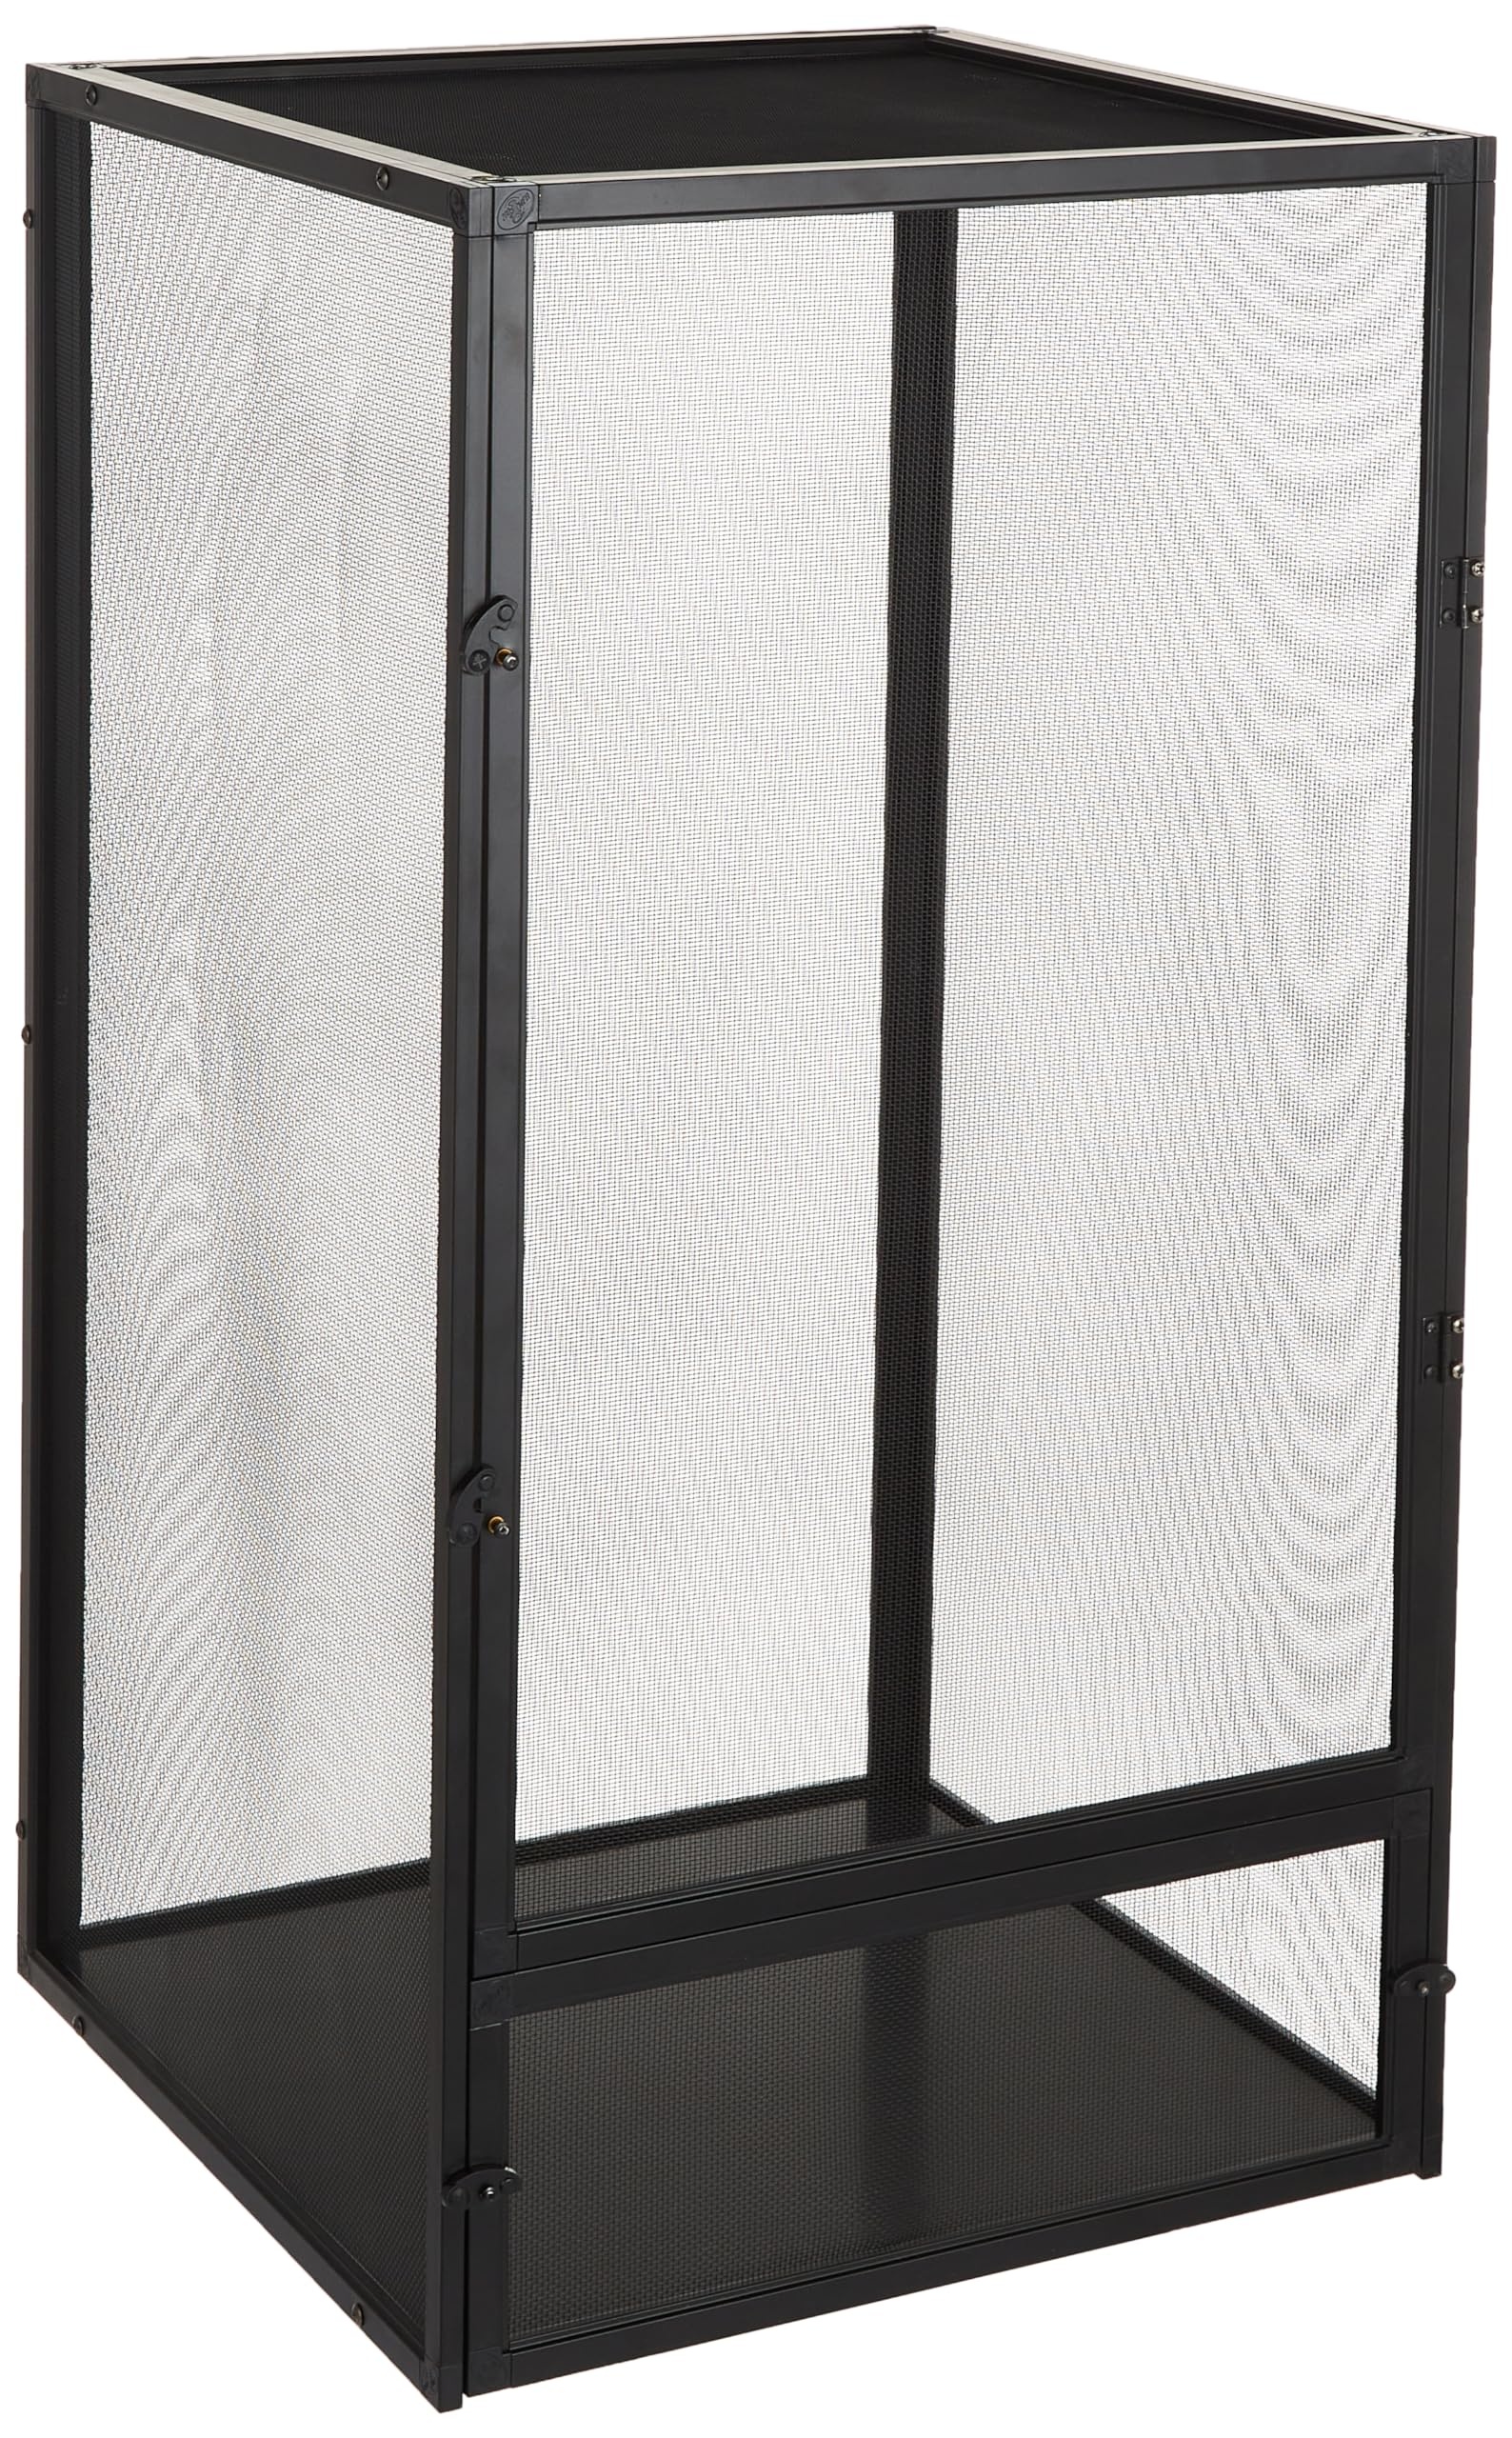
zoomed Reptibreeze Alum Screen Cage 40X40X76Cm
Author: Zoo Med Brand: Zoo Med Color: Black Features: cage reptiles and amphibians anodized aluminum removable tray pendant and furnishing are not included. Binding: Target Release Date: 29-11-2012 model number: NT11 Part Number: NT-11 EAN: 0097612091113 Package Dimensions: 31.0 x 16.2 x 3.0 inches Languages: Italian
Brand: Zoo Med
Category: Animals & Pet Supplies > Pet Supplies > Reptile & Amphibian Supplies > Reptile & Amphibian Habitats > Terrariums